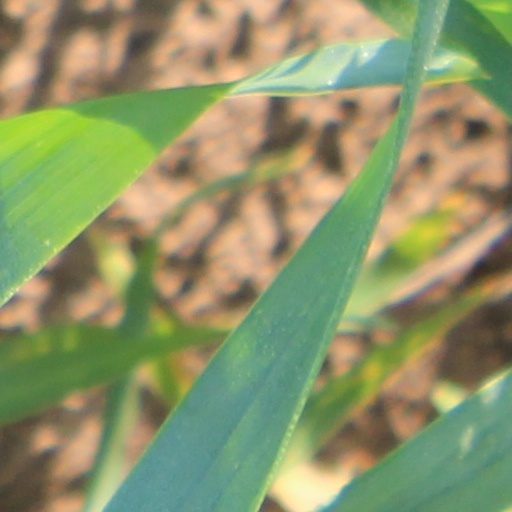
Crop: wheat